Warrenby Halt railway station

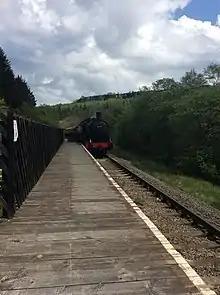
Q6 63395 arrives at Newton Dale Halt, the station being built using materials from the old Warrenby Halt railway station.

One of Warrenby Halt's platforms survives at Newton Dale Halt on the North Yorkshire Moors Railway.